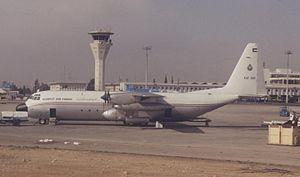
Le Lockheed L-100 Hercules est un avion de transport de fret civil dérivé du C-130 Hercules. Il peut également remplir des missions de transport de passagers.